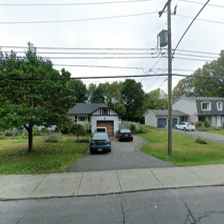
Label: streetView